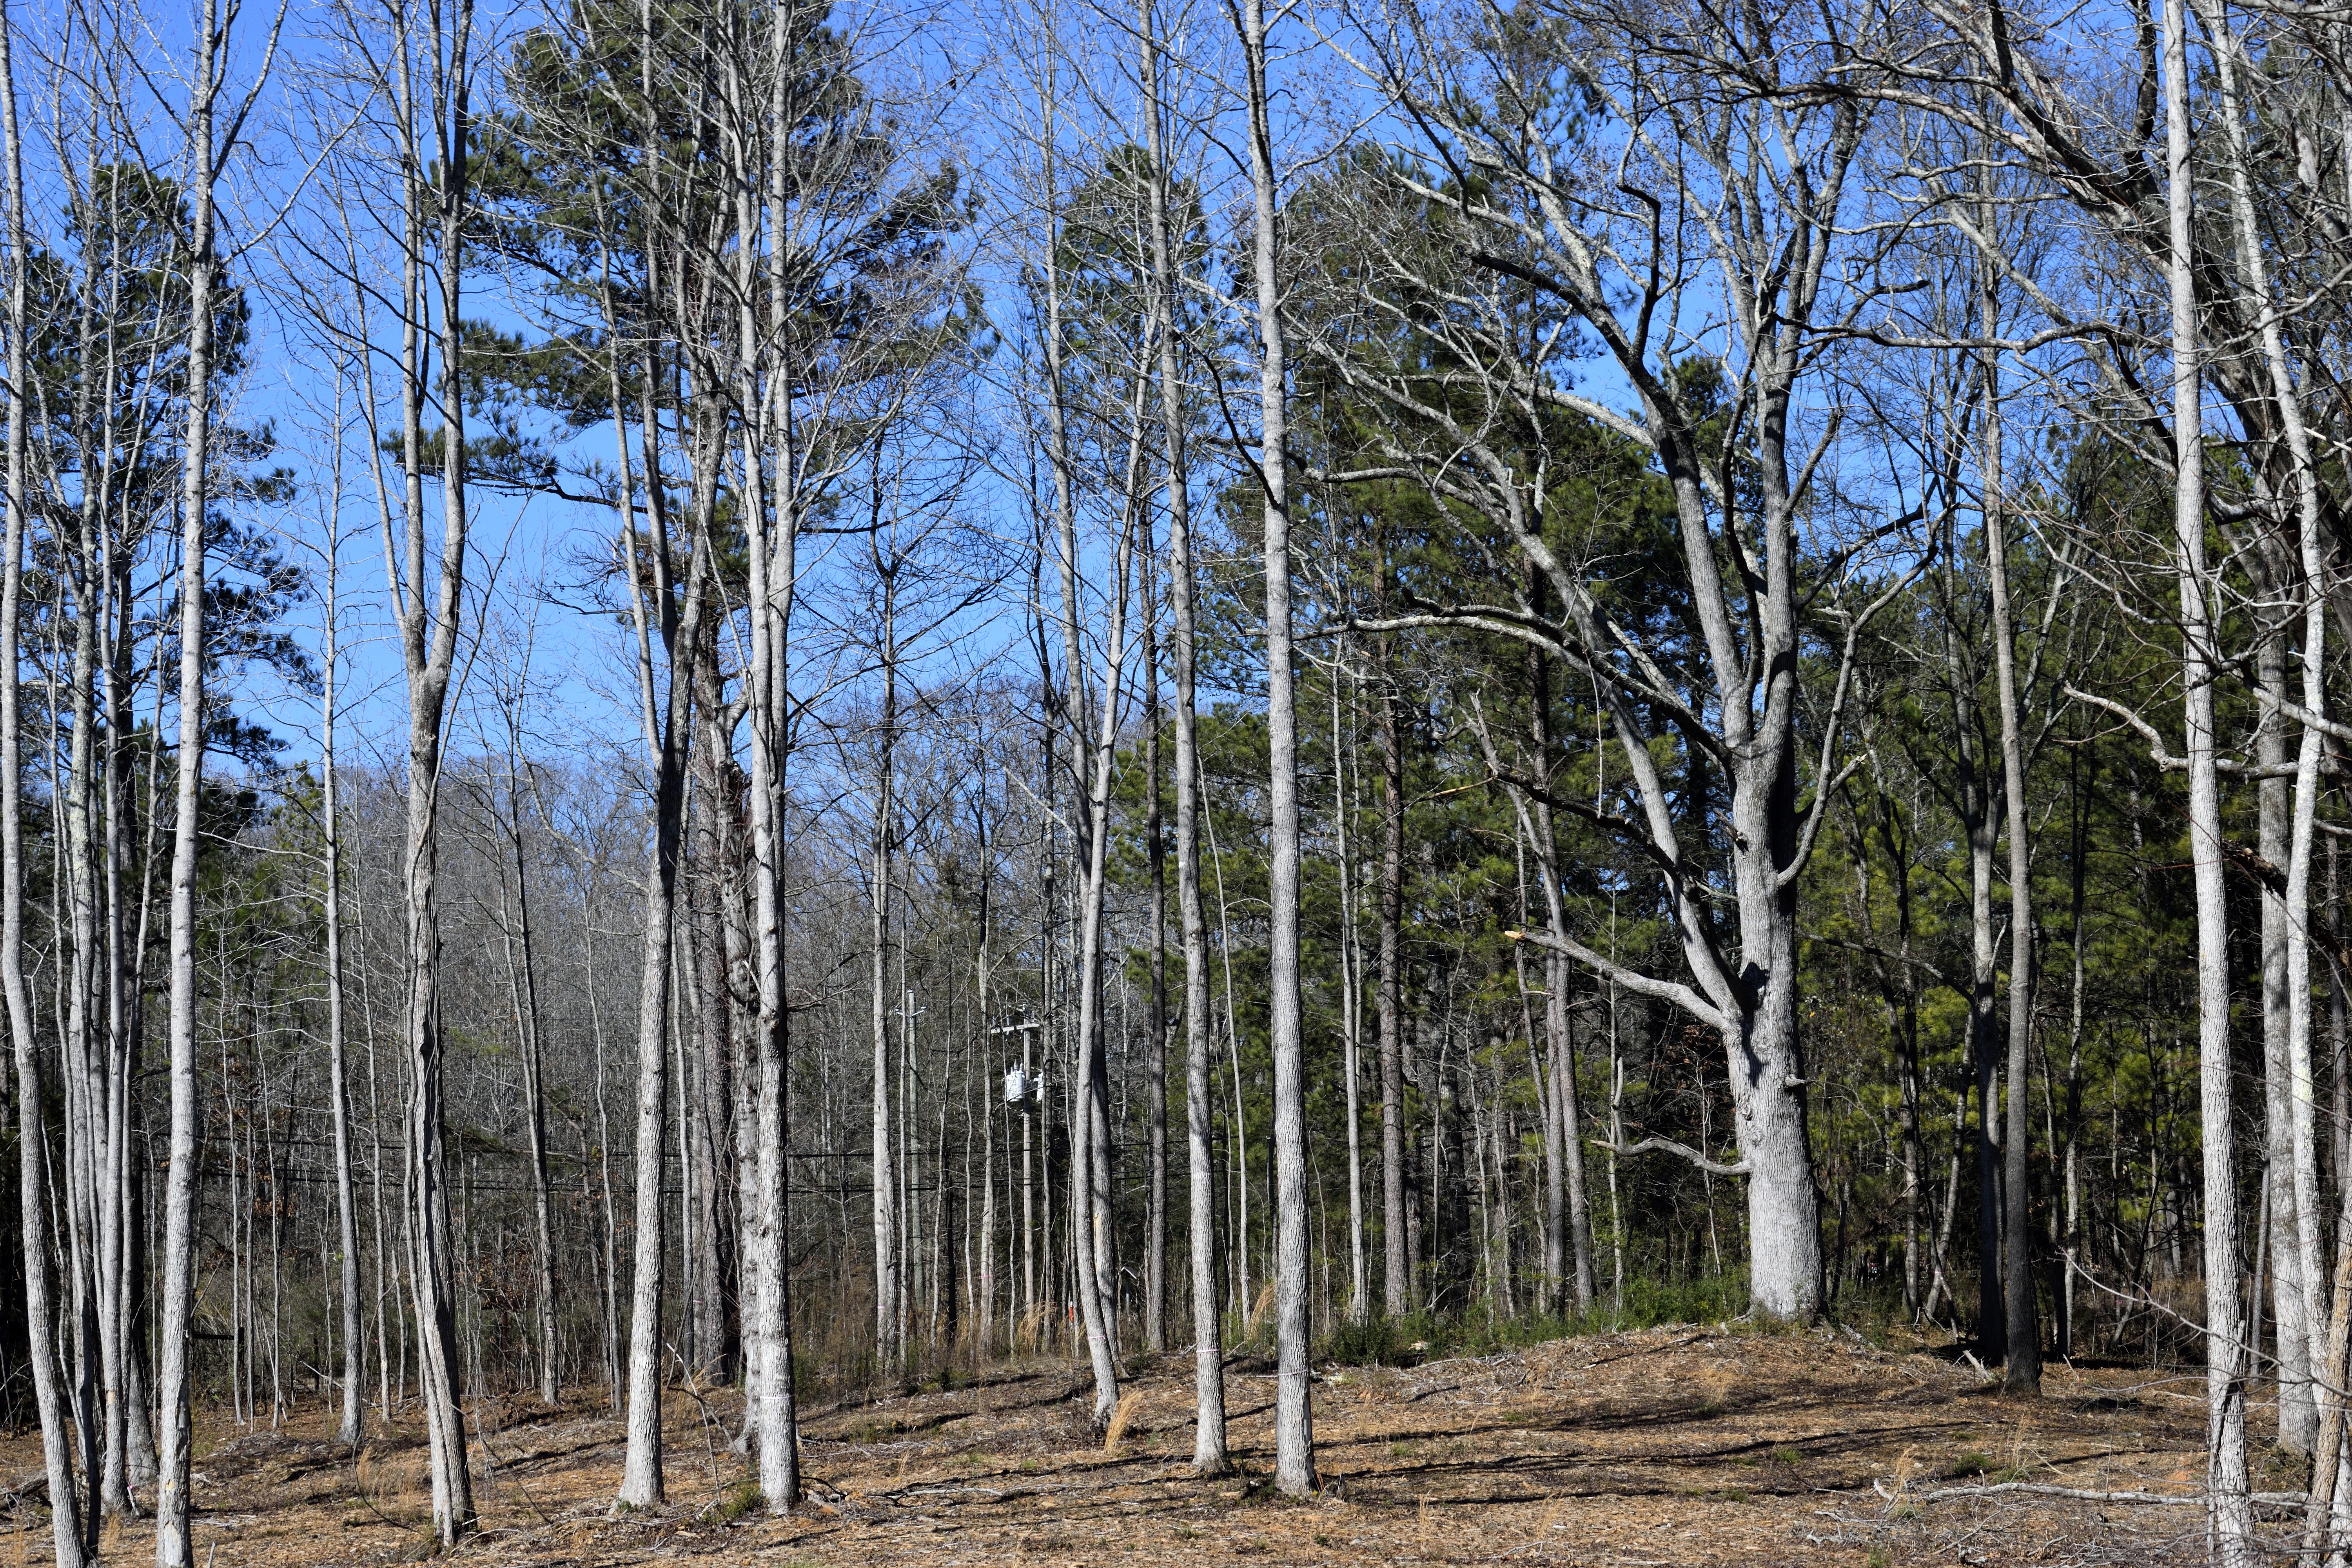
landscape, tree, water, nature, forest, wilderness, branch, winter, plant, sky, wood, fall, solitude, environment, green, scenic, birch, peaceful, natural, autumn, empty, bare, dead, season, outdoors, spruce, branches, deciduous, grove, scene, woodland, habitat, larch, ecosystem, flowering plant, biome, natural environment, woody plant, temperate broadleaf and mixed forest, temperate coniferous forest, land plant, baron, baron trees